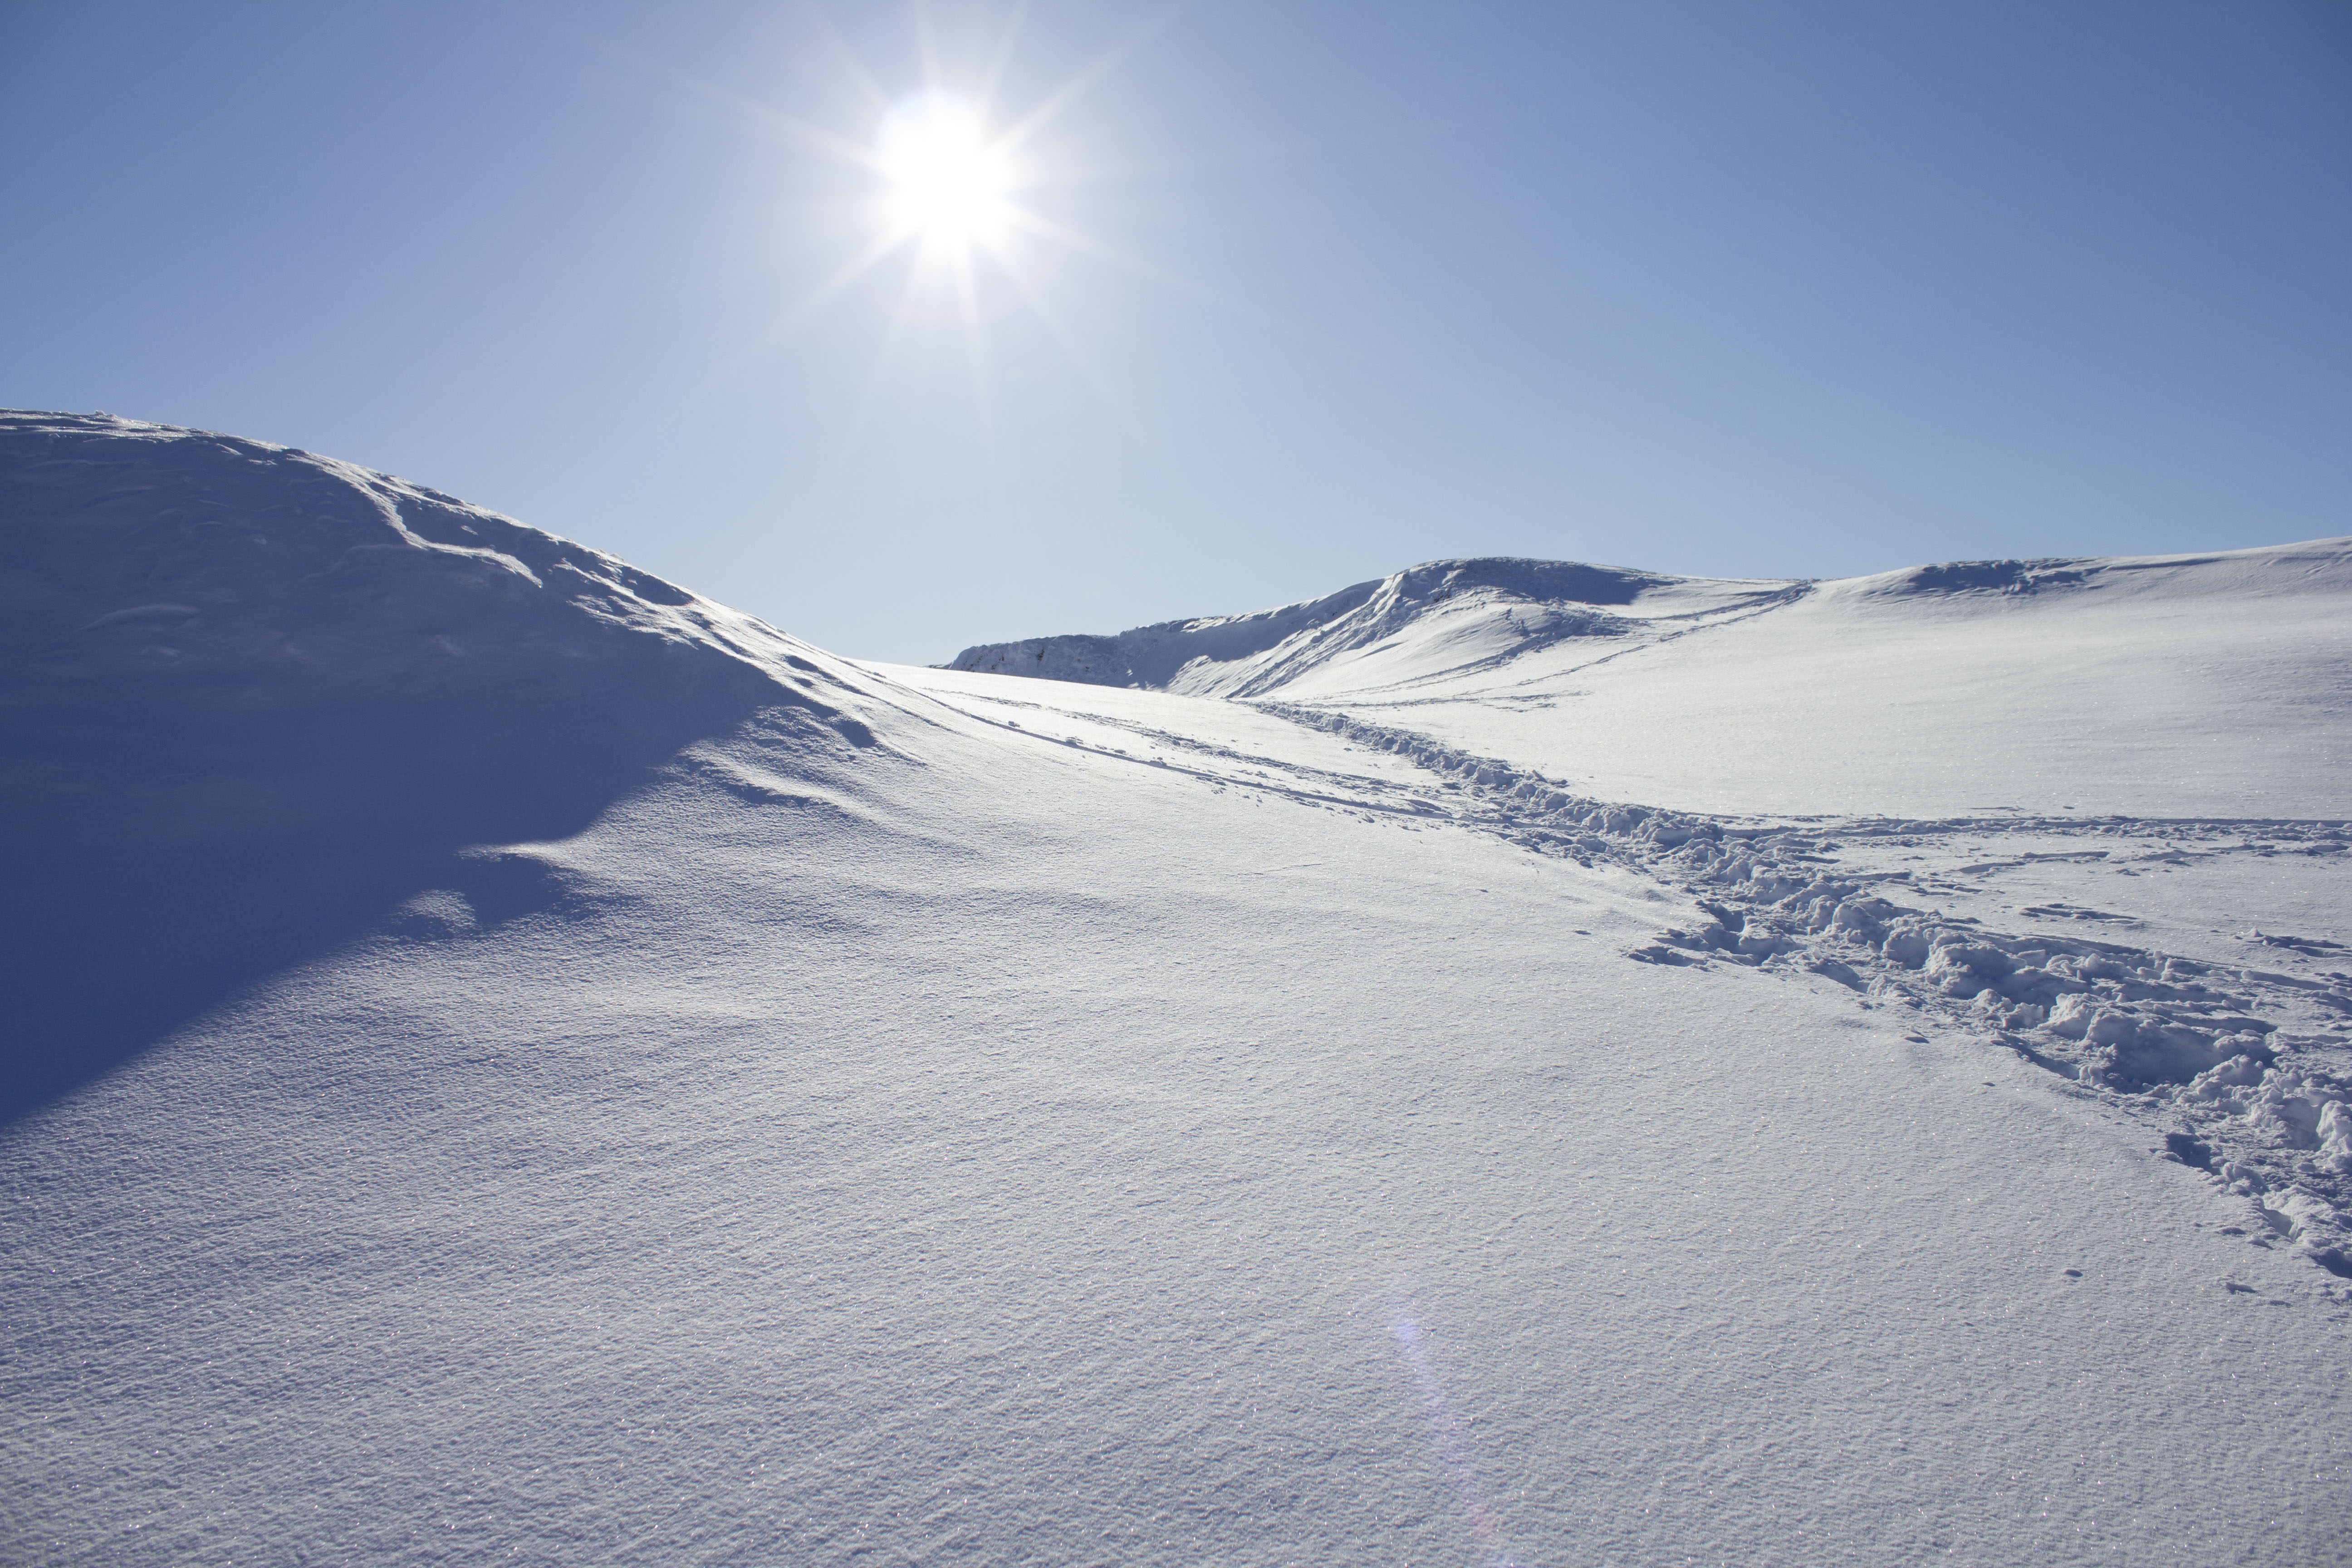
landscape, nature, outdoor, mountain, snow, cold, winter, sky, white, frost, mountain range, ice, weather, freeze, frozen, blue, arctic, skiing, season, winter sport, ski, icy, piste, norway, freezing, ski touring, arctic ocean, ski mountaineering, ski equipment, mountainous landforms, geological phenomenon